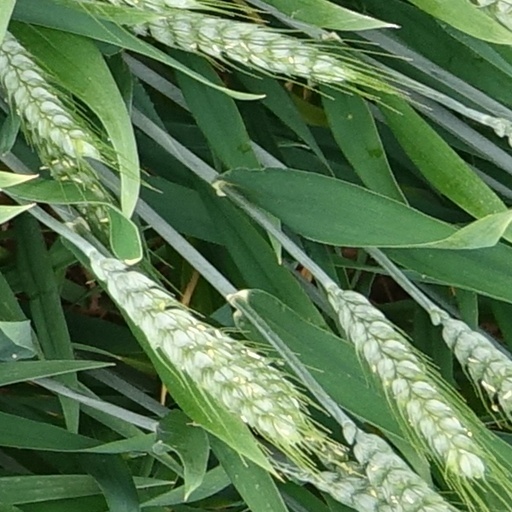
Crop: wheat